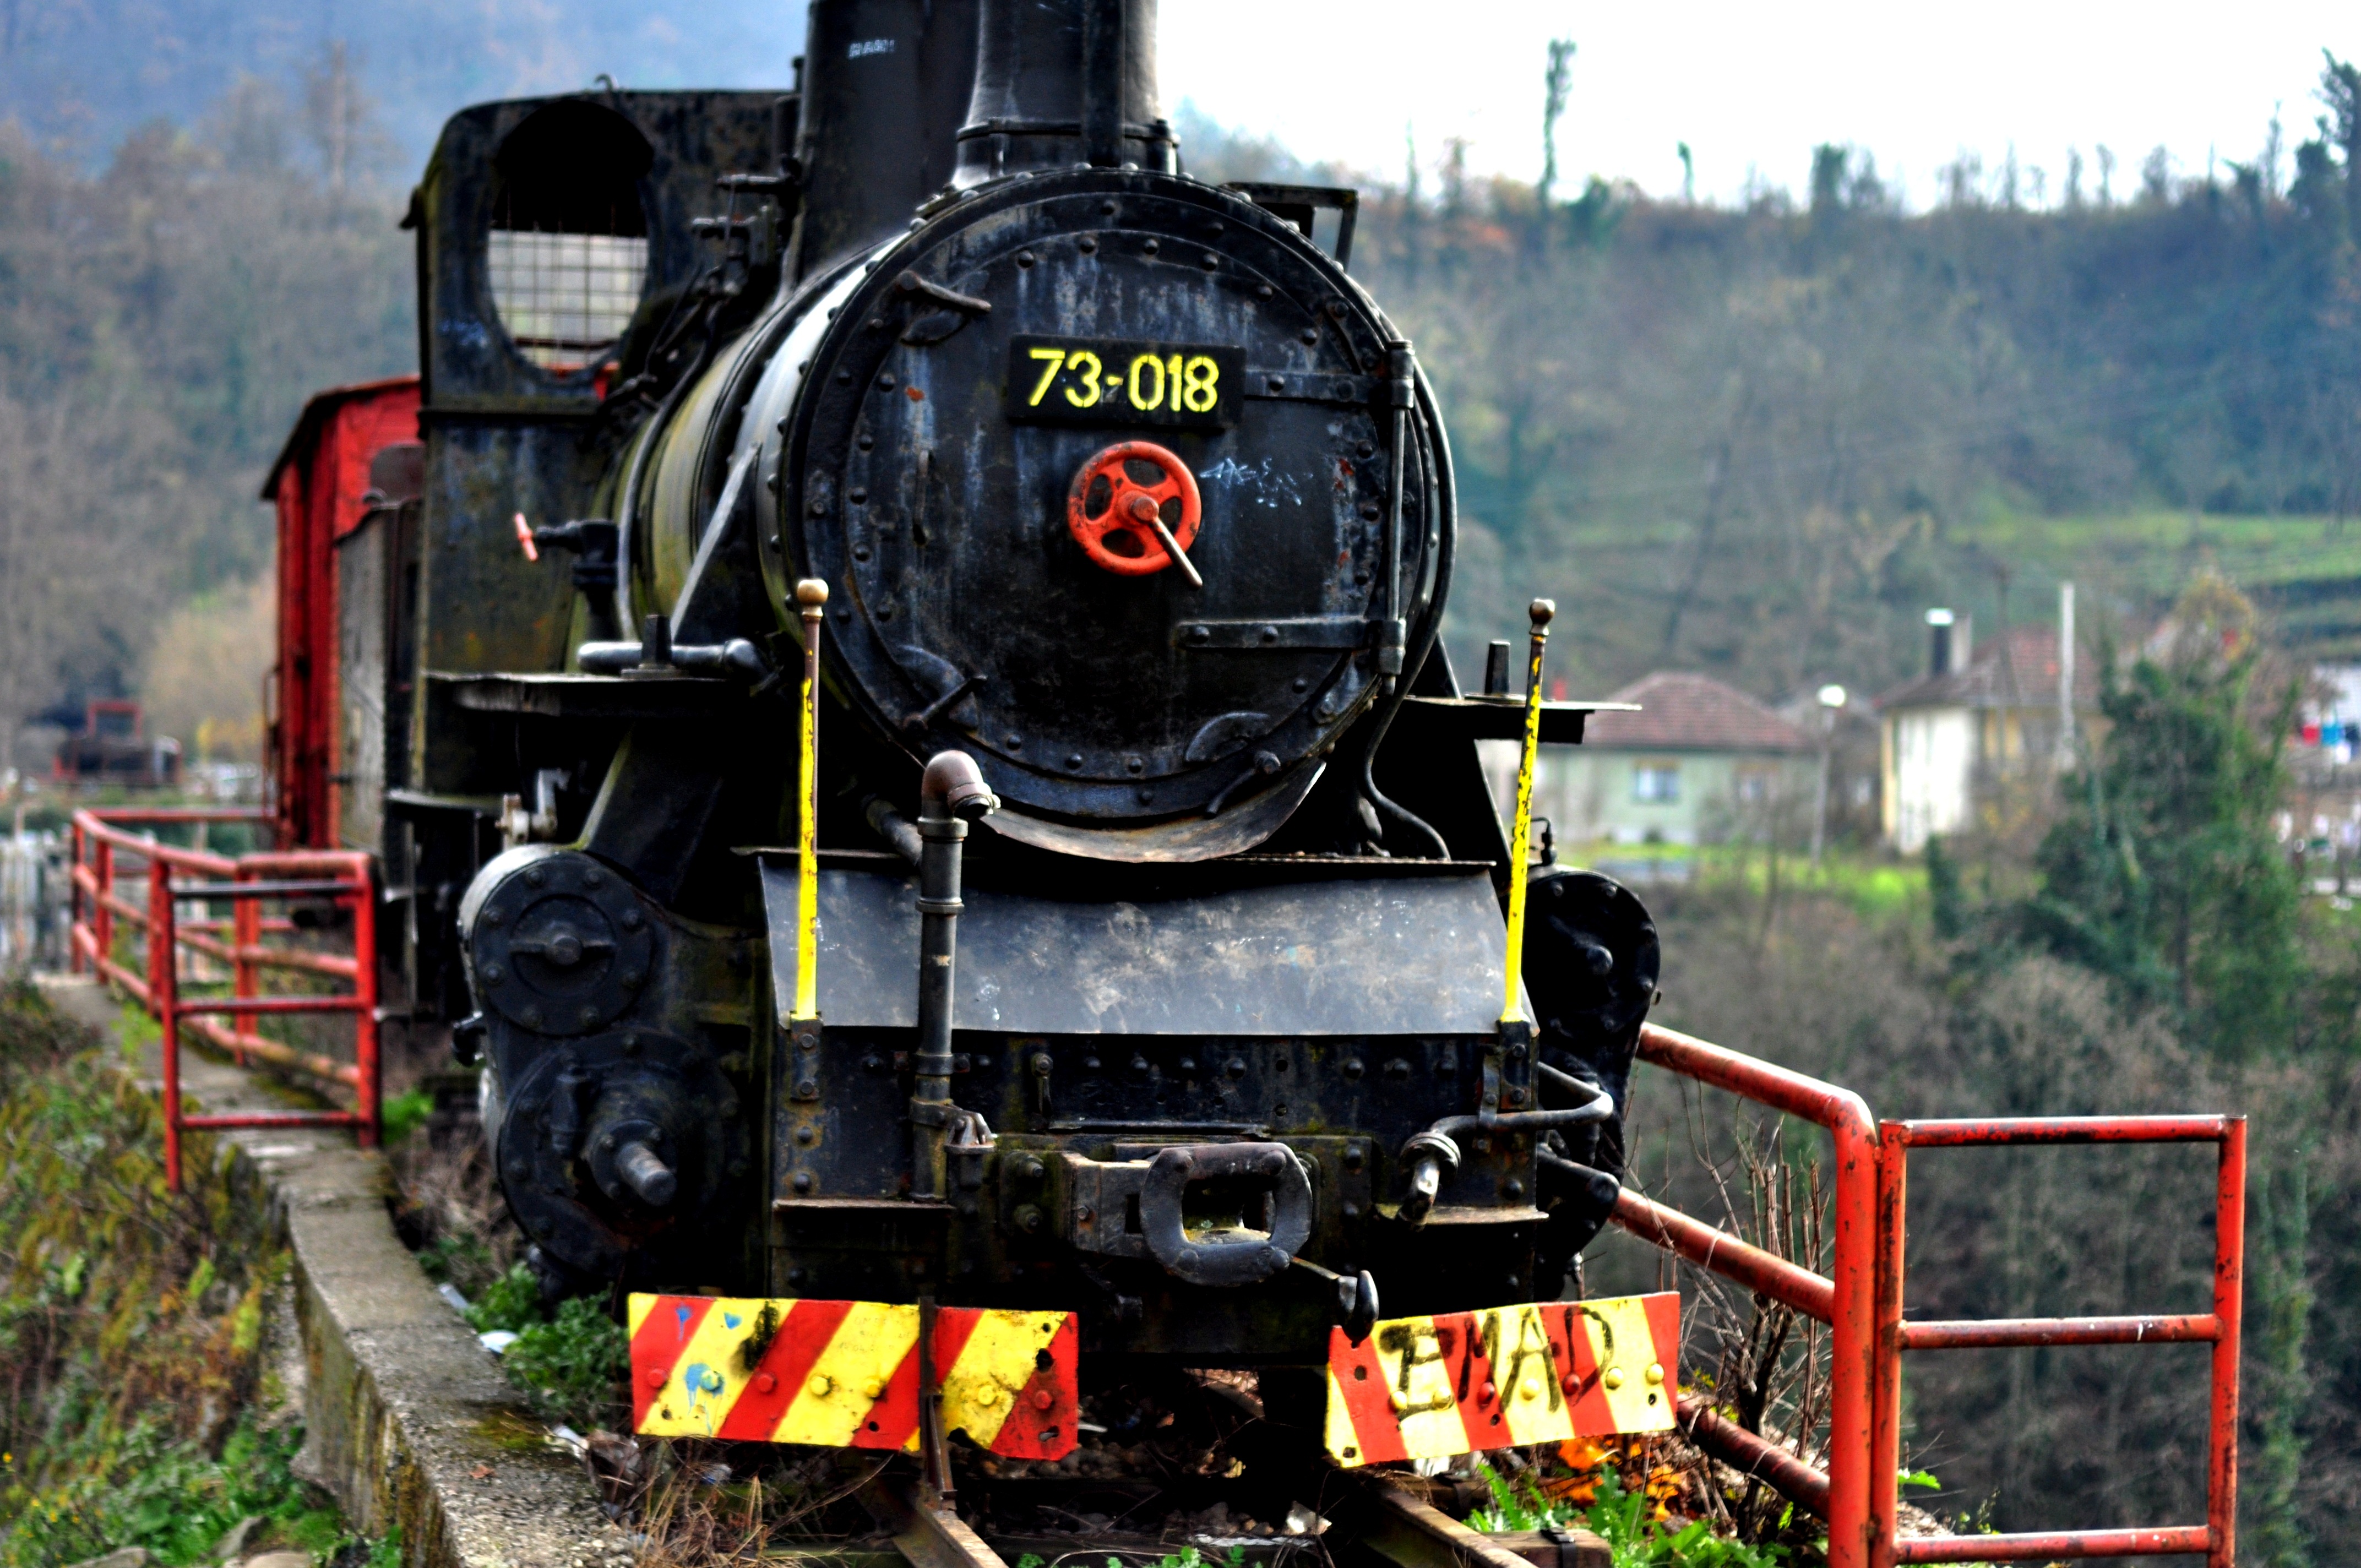
track, train, transport, vehicle, museum, locomotive, history, steam engine, bosnia, herzegovina, rail transport, land vehicle, bosnia and herzegovina, rolling stock, jablanica